Taufik Kurniawan

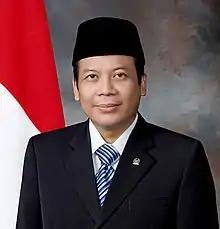
Kurniawan in 2014

Taufik Kurniawan (22 November 1967 – 24 November 2022) was an Indonesian politician. A member of the National Mandate Party, he served as a deputy speaker of the People's Representative Council from 2010 to 2019.